Ticked-Off Trannies with Knives

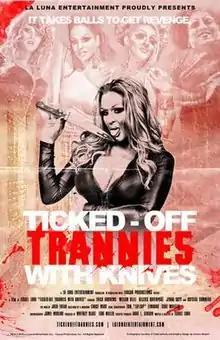
Theatrical release poster

Ticked-Off Trannies with Knives is a 2010 American rape and revenge exploitation film written and directed by Israel Luna. The film follows a trio of trans women who exact revenge on the men who brutally assault them and murder two of their friends. The film is split into five chapters, one of which is a missing reel.